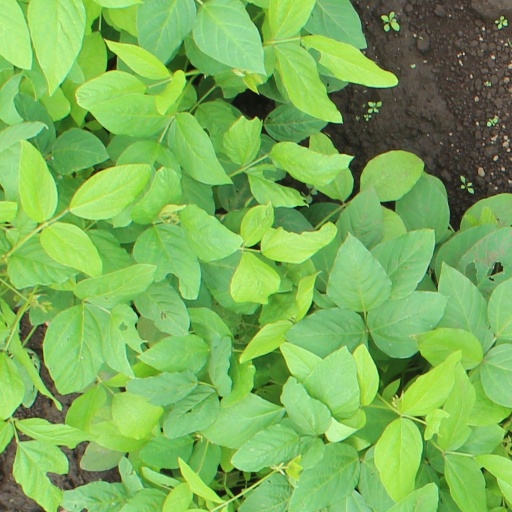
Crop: soybean